Tet Offensive

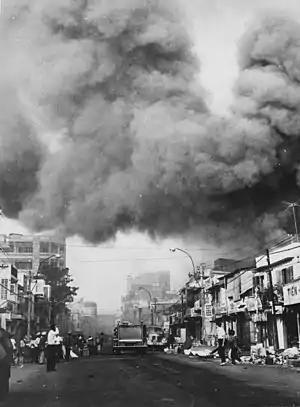
Black smoke covers areas of Sài Gòn during Tet offensive.

Although Saigon was the focal point of the offensive, the PAVN/VC did not seek a total takeover of the city. Rather, they had six primary targets to strike in the downtown area: the headquarters of the ARVN Joint General Staff, Tan Son Nhut Air Base, the Independence Palace, the US Embassy in Saigon, the Republic of Vietnam Navy Headquarters and Radio Saigon. Elsewhere in the city or its outskirts, ten VC Local Force Battalions attacked the central police station and the Artillery Command and the Armored Command headquarters (both at Gò Vấp). The plan called for all these initial forces to capture and hold their positions for 48 hours, by which time reinforcements were to have arrived to relieve them.